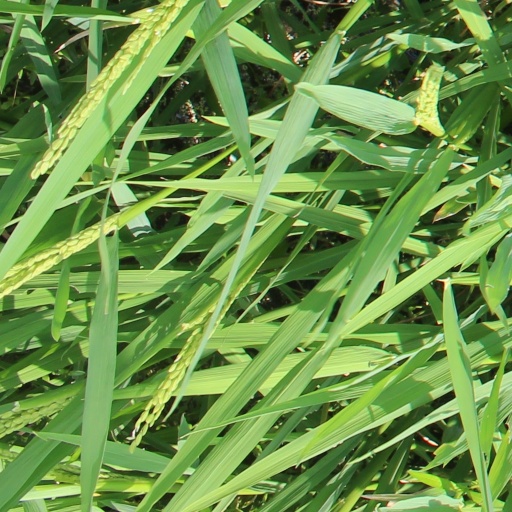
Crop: rice